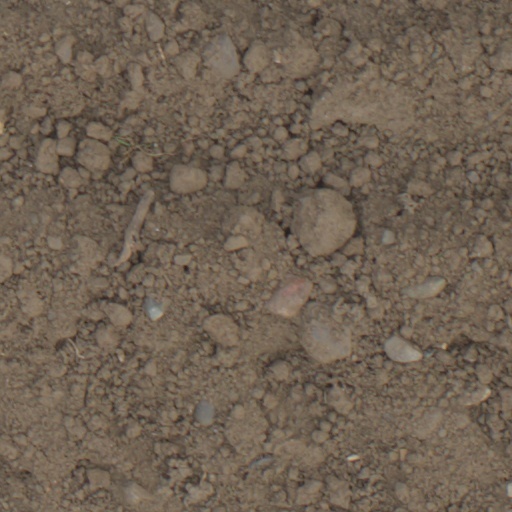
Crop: wheat